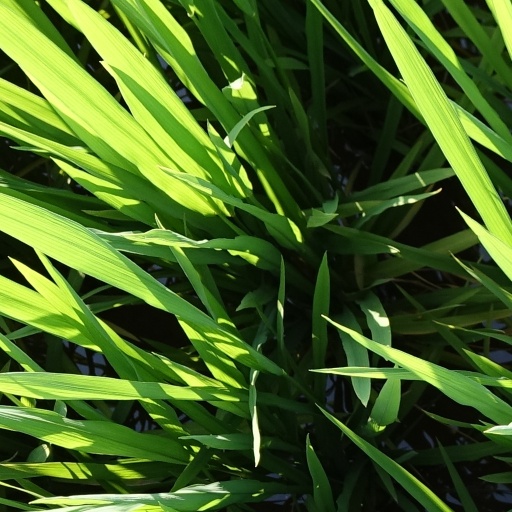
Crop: rice